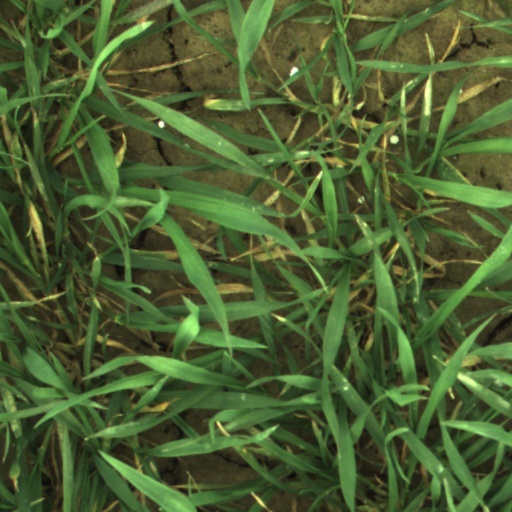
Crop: wheat